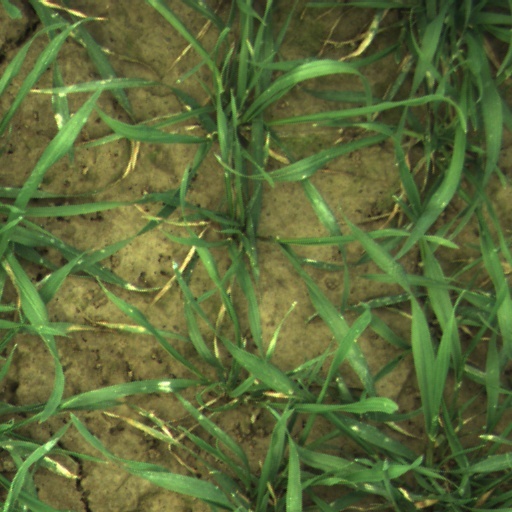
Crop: wheat